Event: Nepal Earthquake
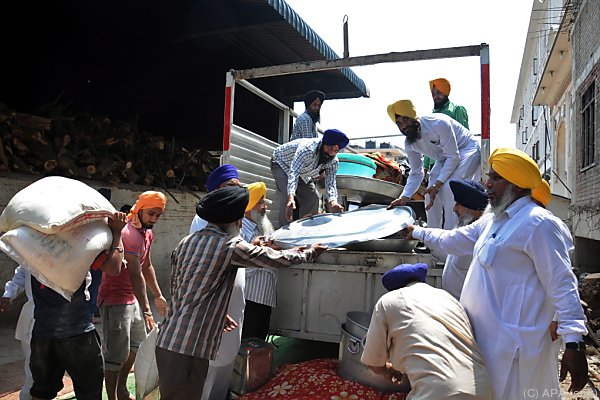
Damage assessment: no_damage